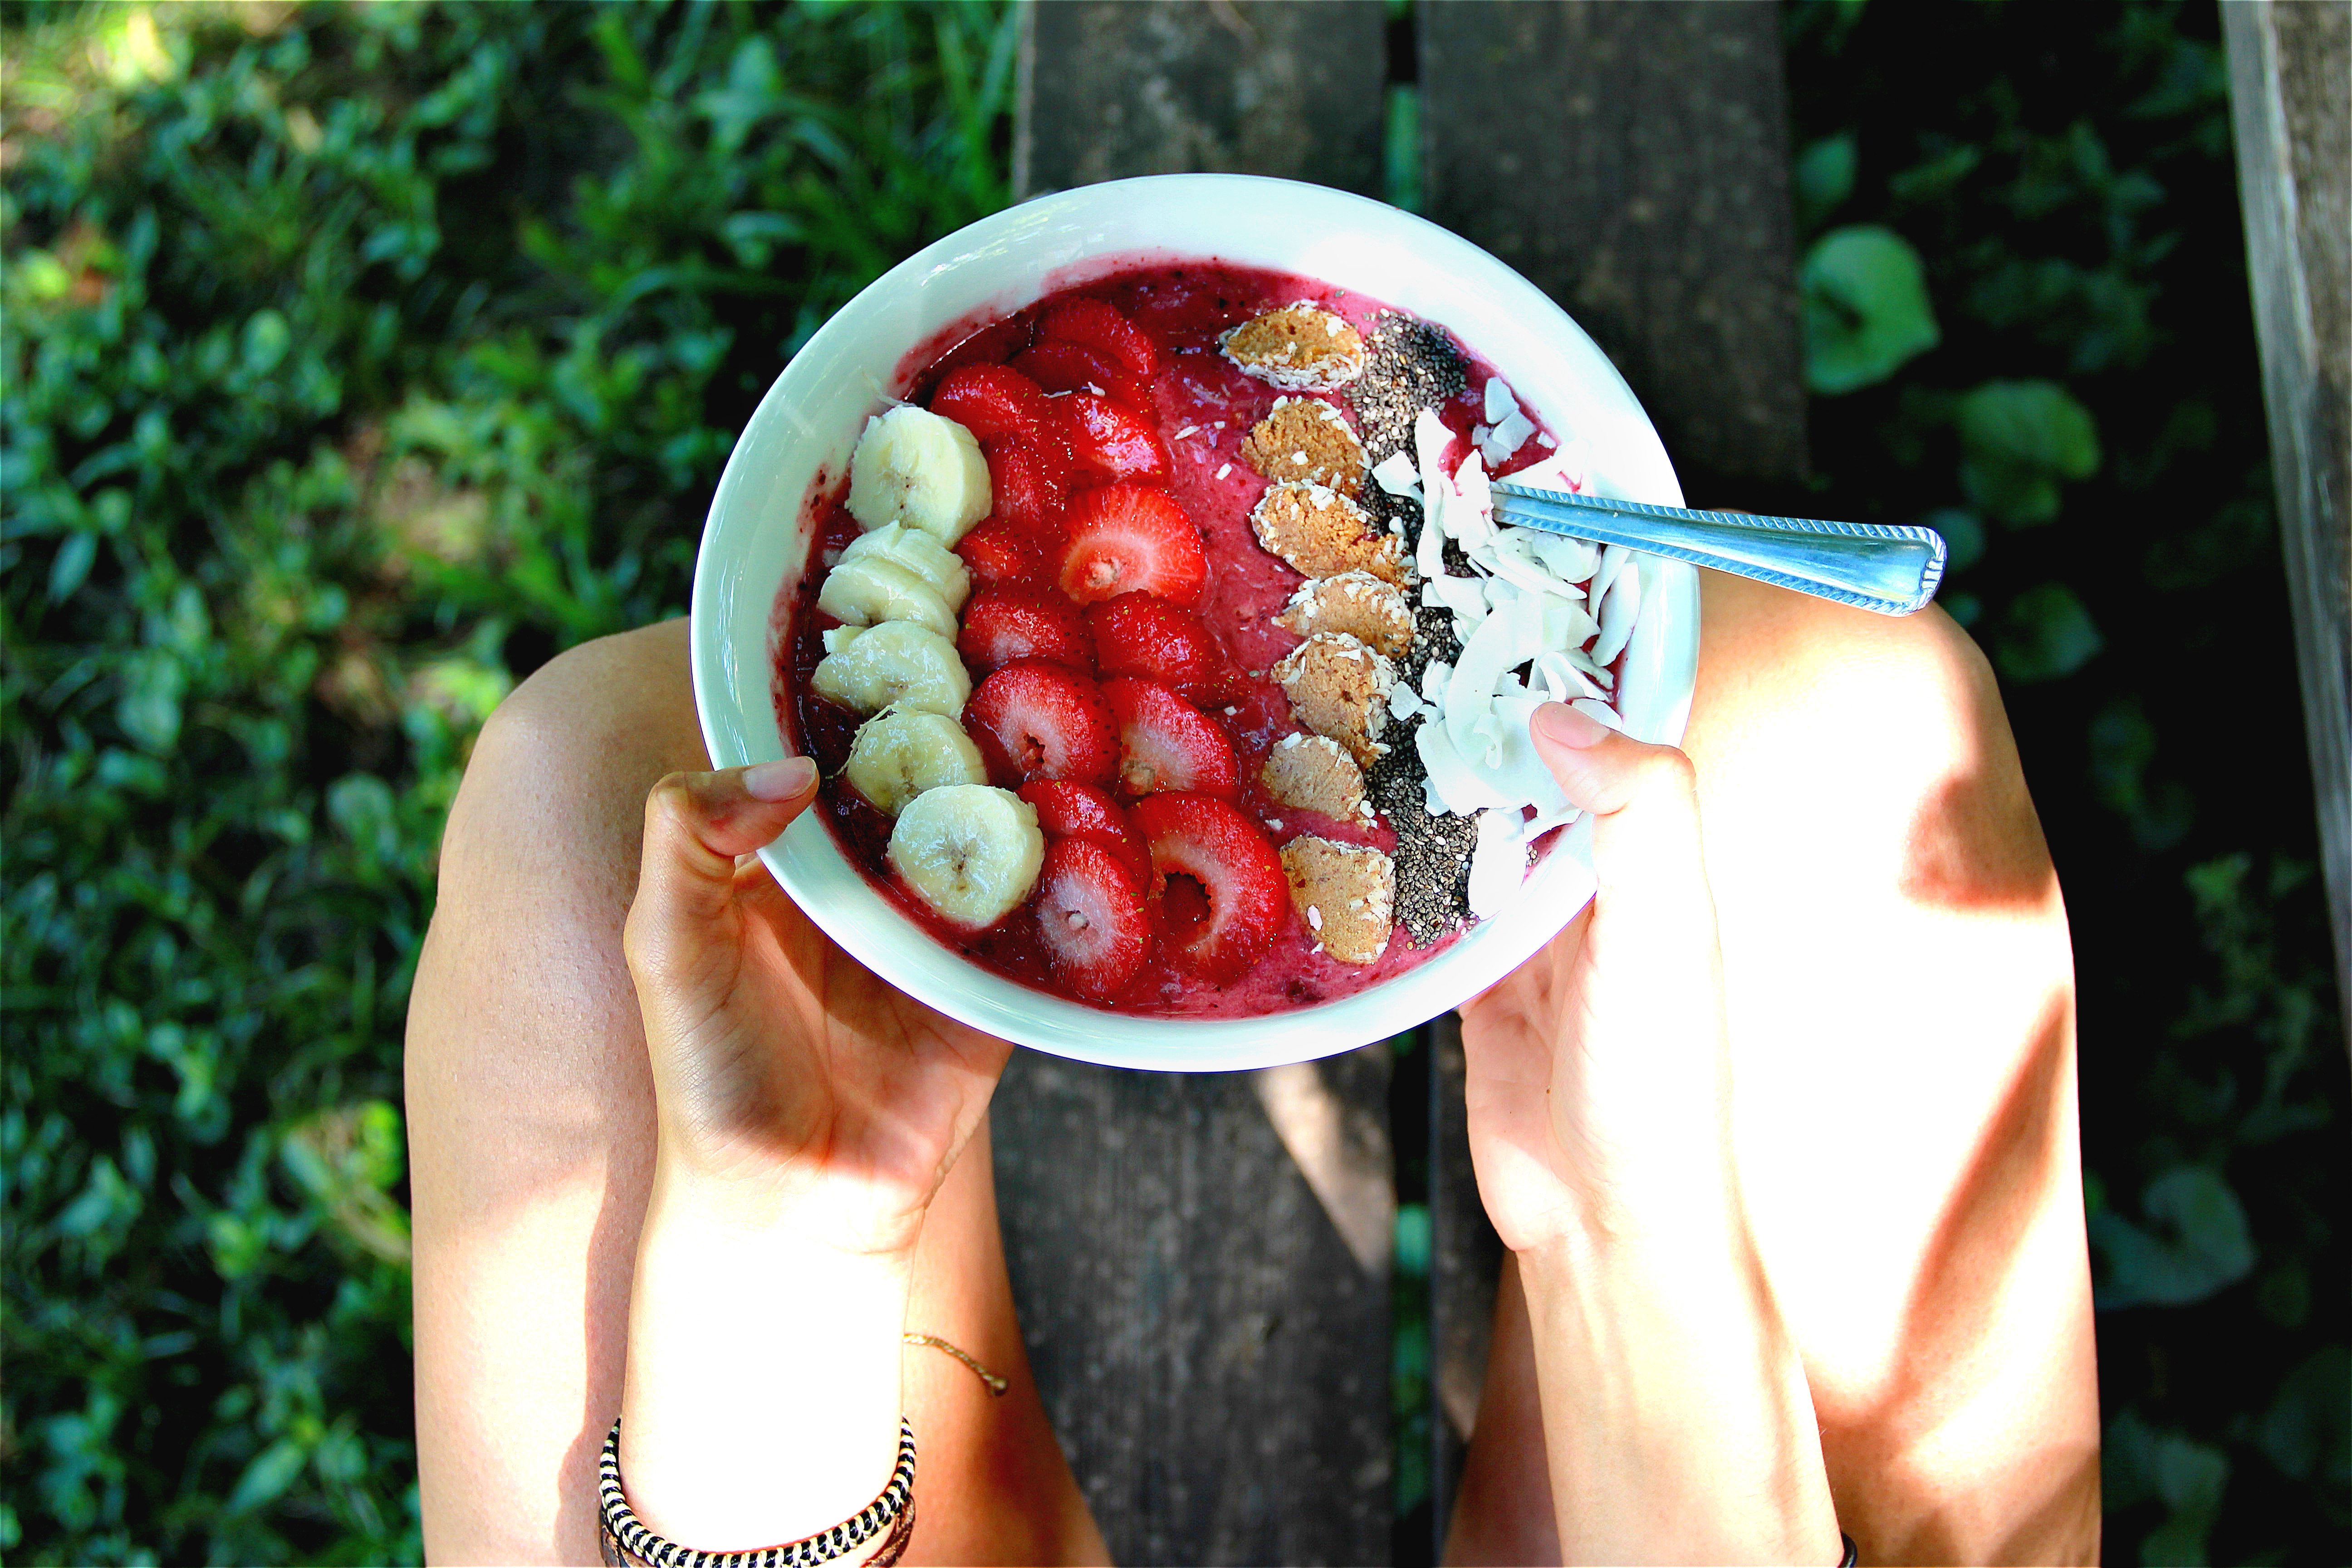
hand, plant, fruit, flower, bowl, food, green, red, produce, color, hands, fruits, strawberries, macro photography, fashion accessory